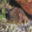
Label: shrew